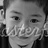
Emotion: neutral